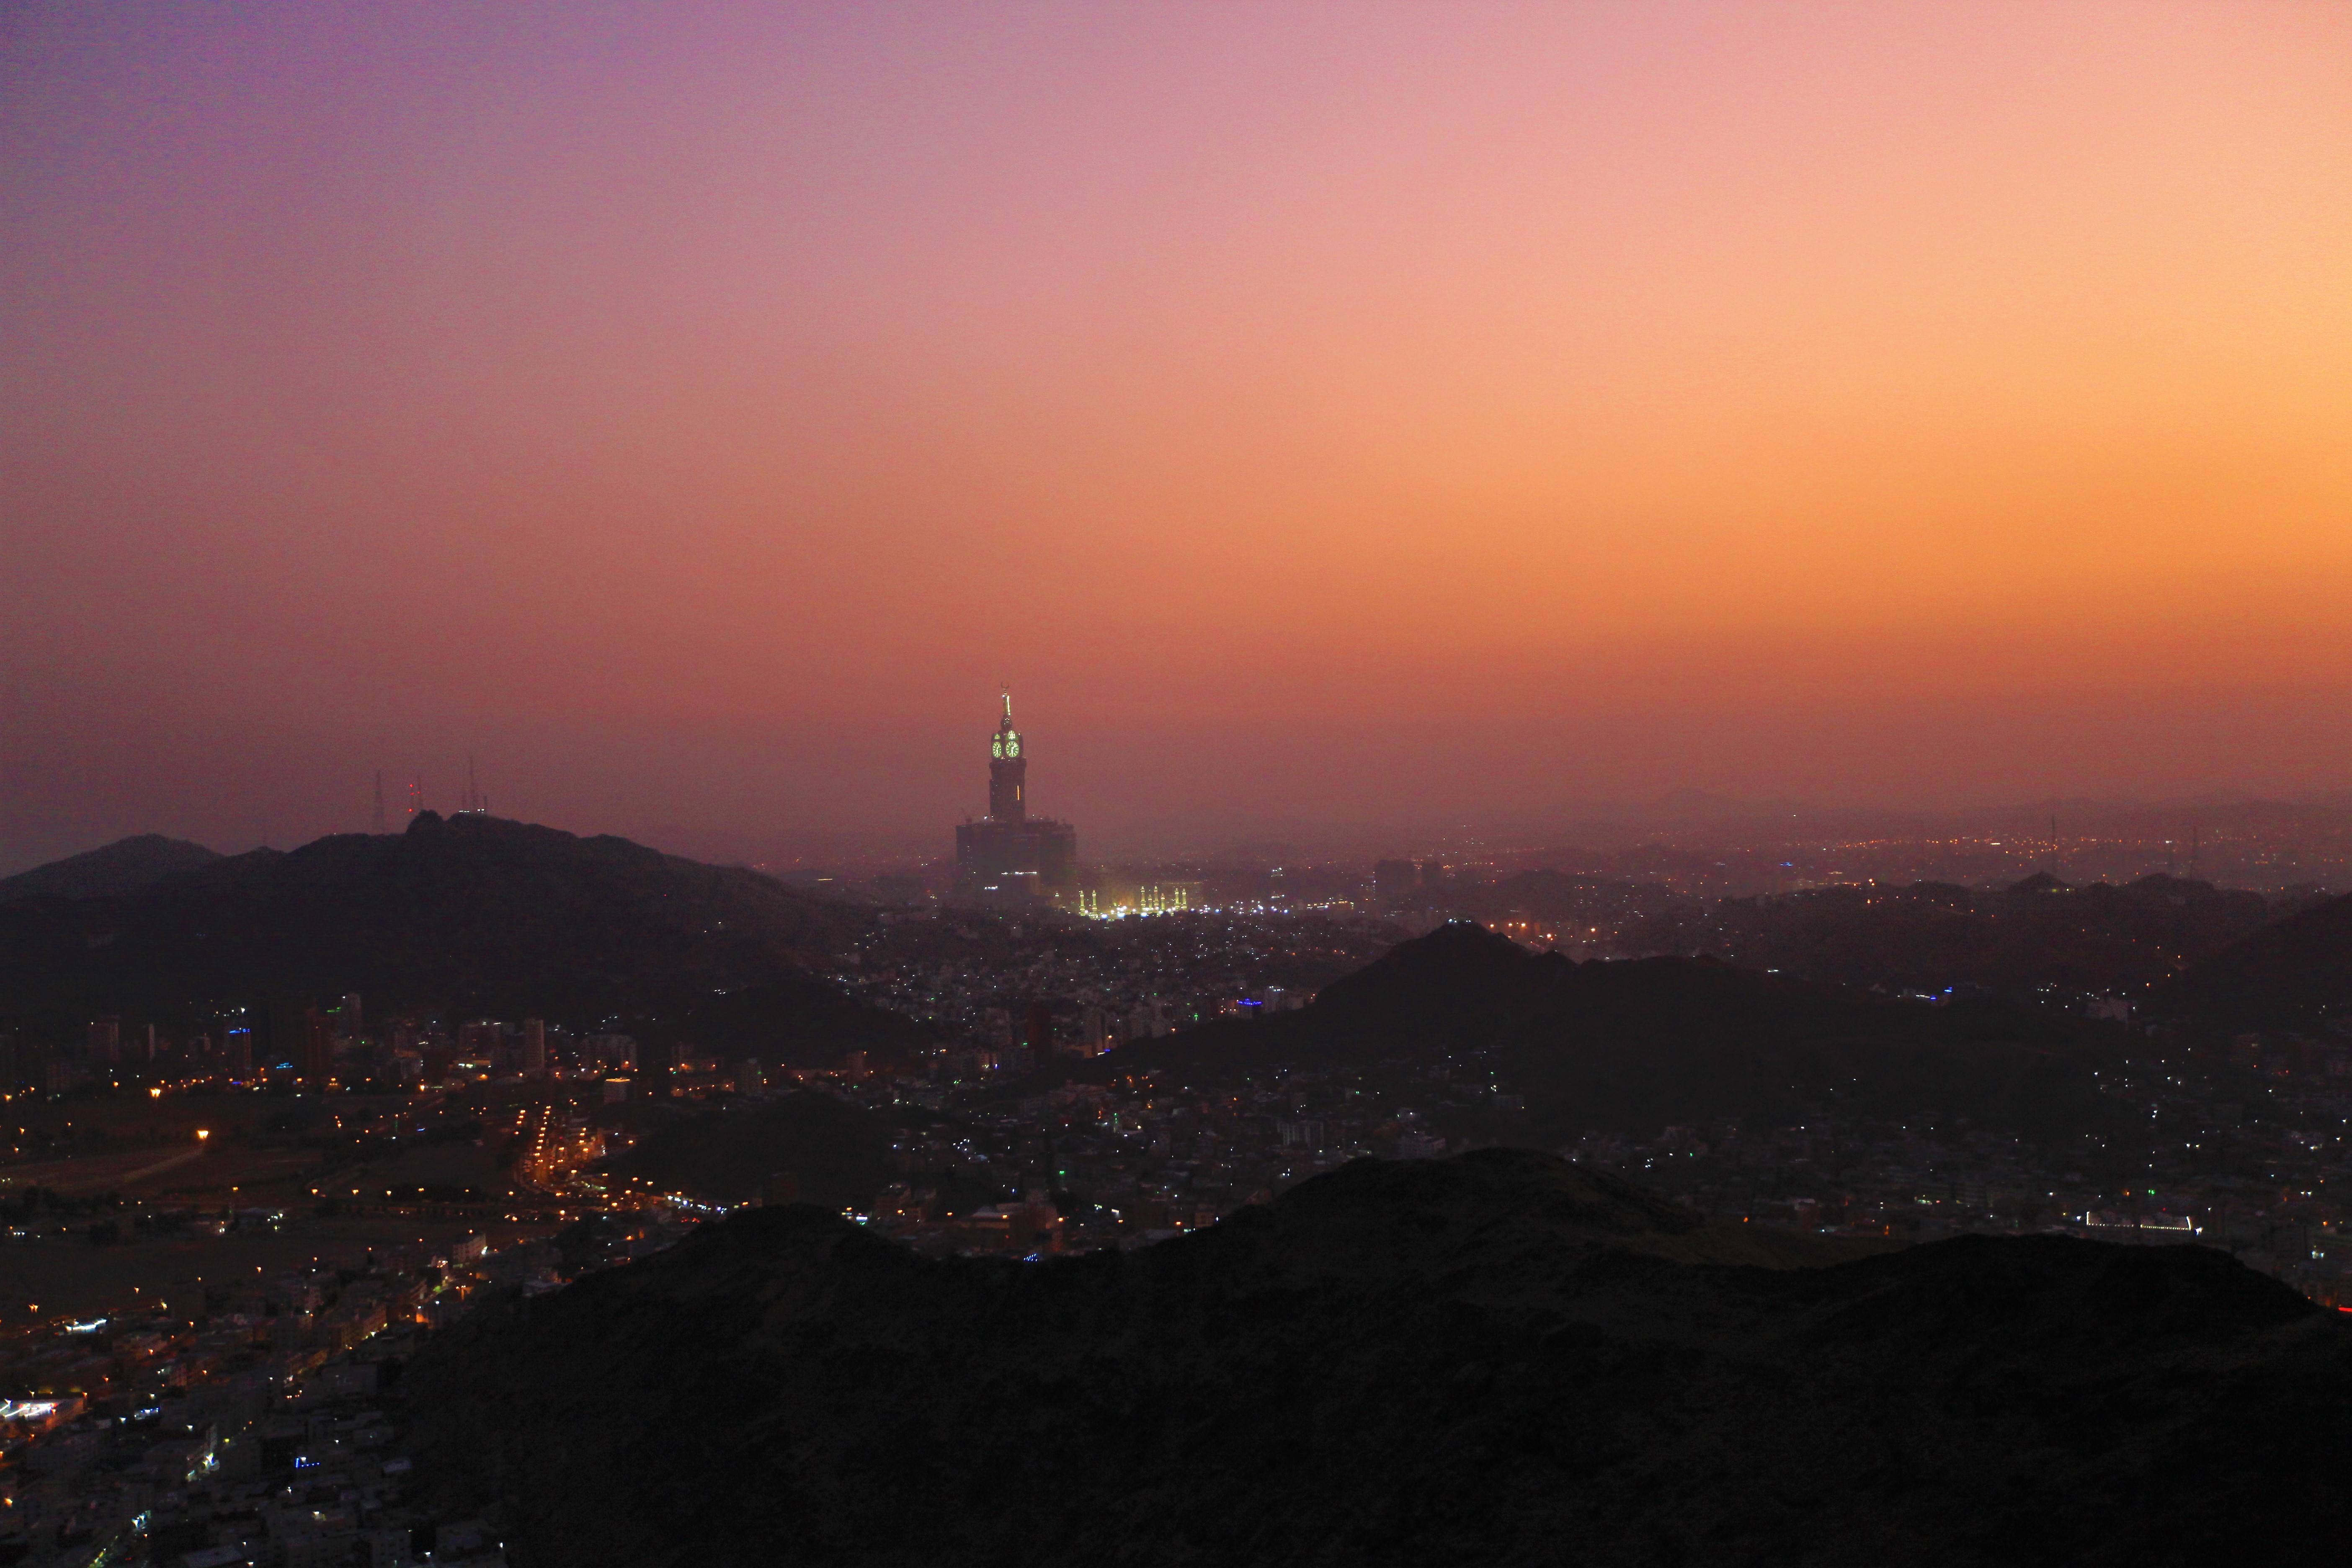
mecca, kaaba, mosque, architecture, city, building, historic, beautiful, art, sky, atmospheric phenomenon, landmark, horizon, sunset, evening, dusk, cloud, afterglow, morning, sunrise, hill, urban area, night, human settlement, cityscape, metropolitan area, mountain, dawn, skyline, mountain range, hill station, atmosphere, tree, metropolis, landscape, tower, sea, tourism, skyscraper, haze, red sky at morning